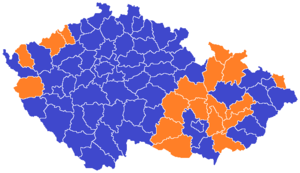
Les élections européennes ont eu lieu en juin 2009 en République tchèque pour désigner les 22 députés européens au Parlement européen, pour la législature 2009-2014.